Edmonton LRT

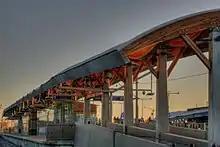
The above-ground LRT station at the University of Alberta's South Campus, near the Neil Crawford Centre and Foote Field

Edmonton's population grew rapidly in the decades after the Second World War, going from 160,000 residents in 1951 to 451,000 in 1976. During the 1960s and early 1970s, city-commissioned studies recommended a number of city-wide transportation systems such as heavy rail transit lines, and freeway networks. The city opted to study LRT as a "balanced" solution; being more cost effective and flexible than heavy rail (i.e., subways), but higher-capacity and less expensive in the long-term than bus-only networks utilizing freeways.